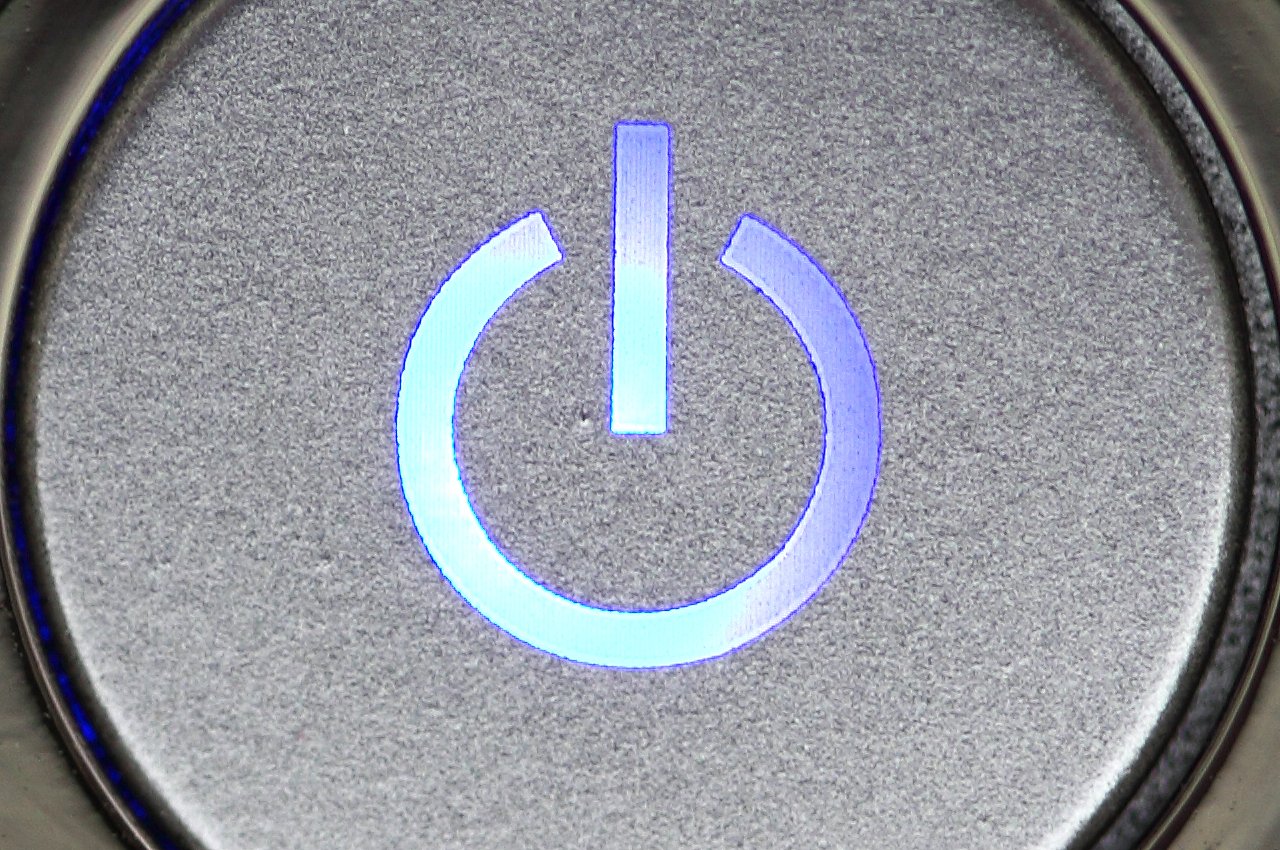
laptop, notebook, computer, light, technology, white, wheel, number, symbol, spoke, macro, key, office, blue, business, steering wheel, close, tire, circle, button, start, switch, font, power, press, eye, control, hardware, led, organ, shape, push, portal, off